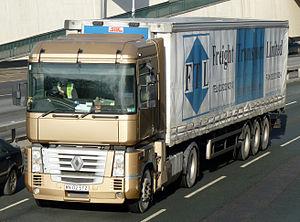
Le Renault Magnum est un camion qui fut produit par Renault Véhicules Industriels, vendu également par Mack Trucks.